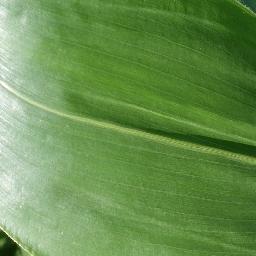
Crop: corn
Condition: (maize)_healthy